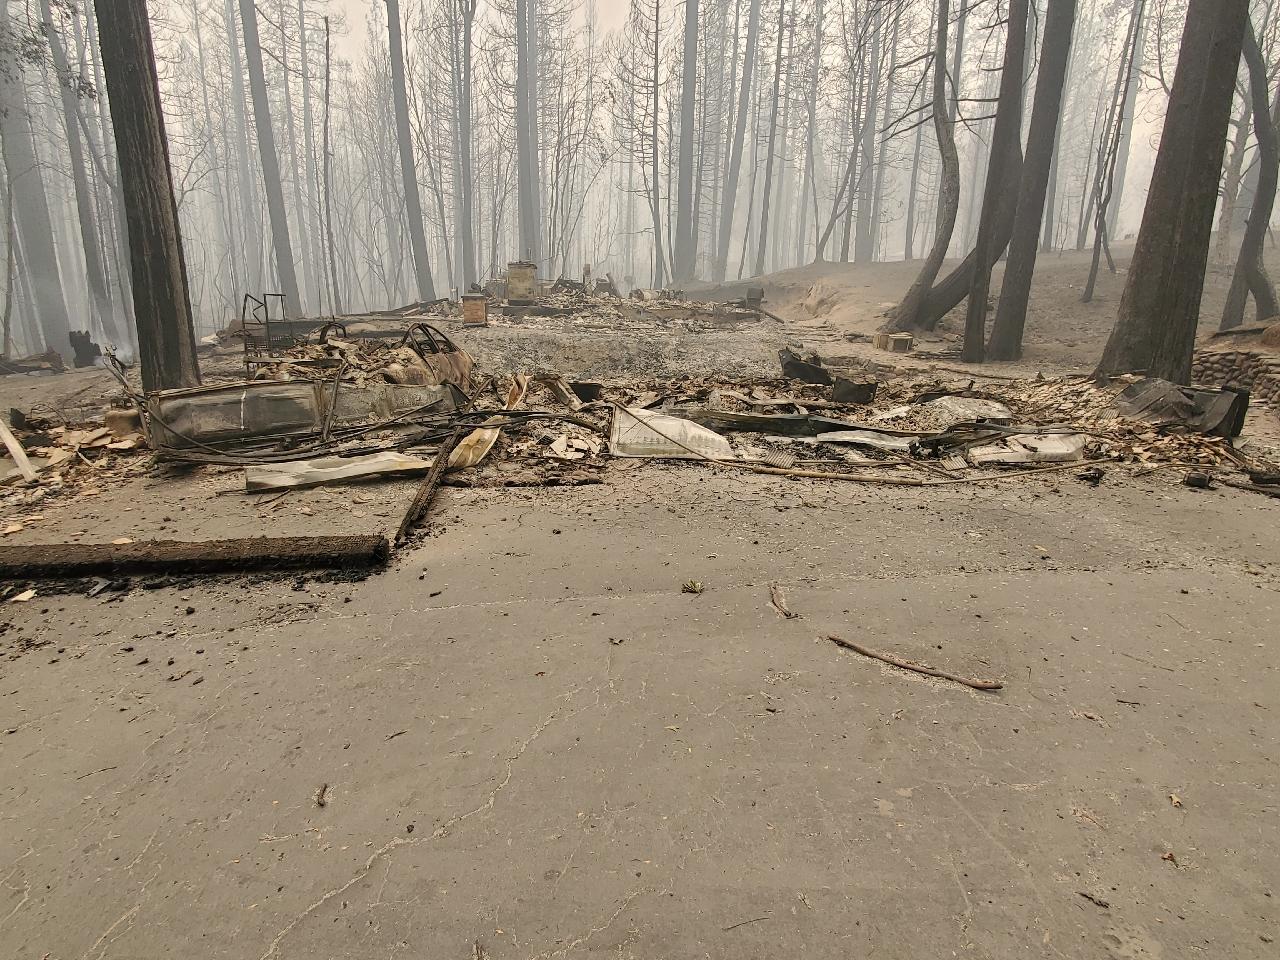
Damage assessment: destroyed